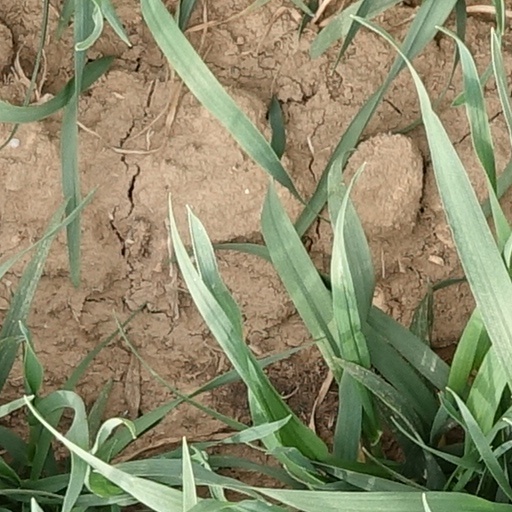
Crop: wheat